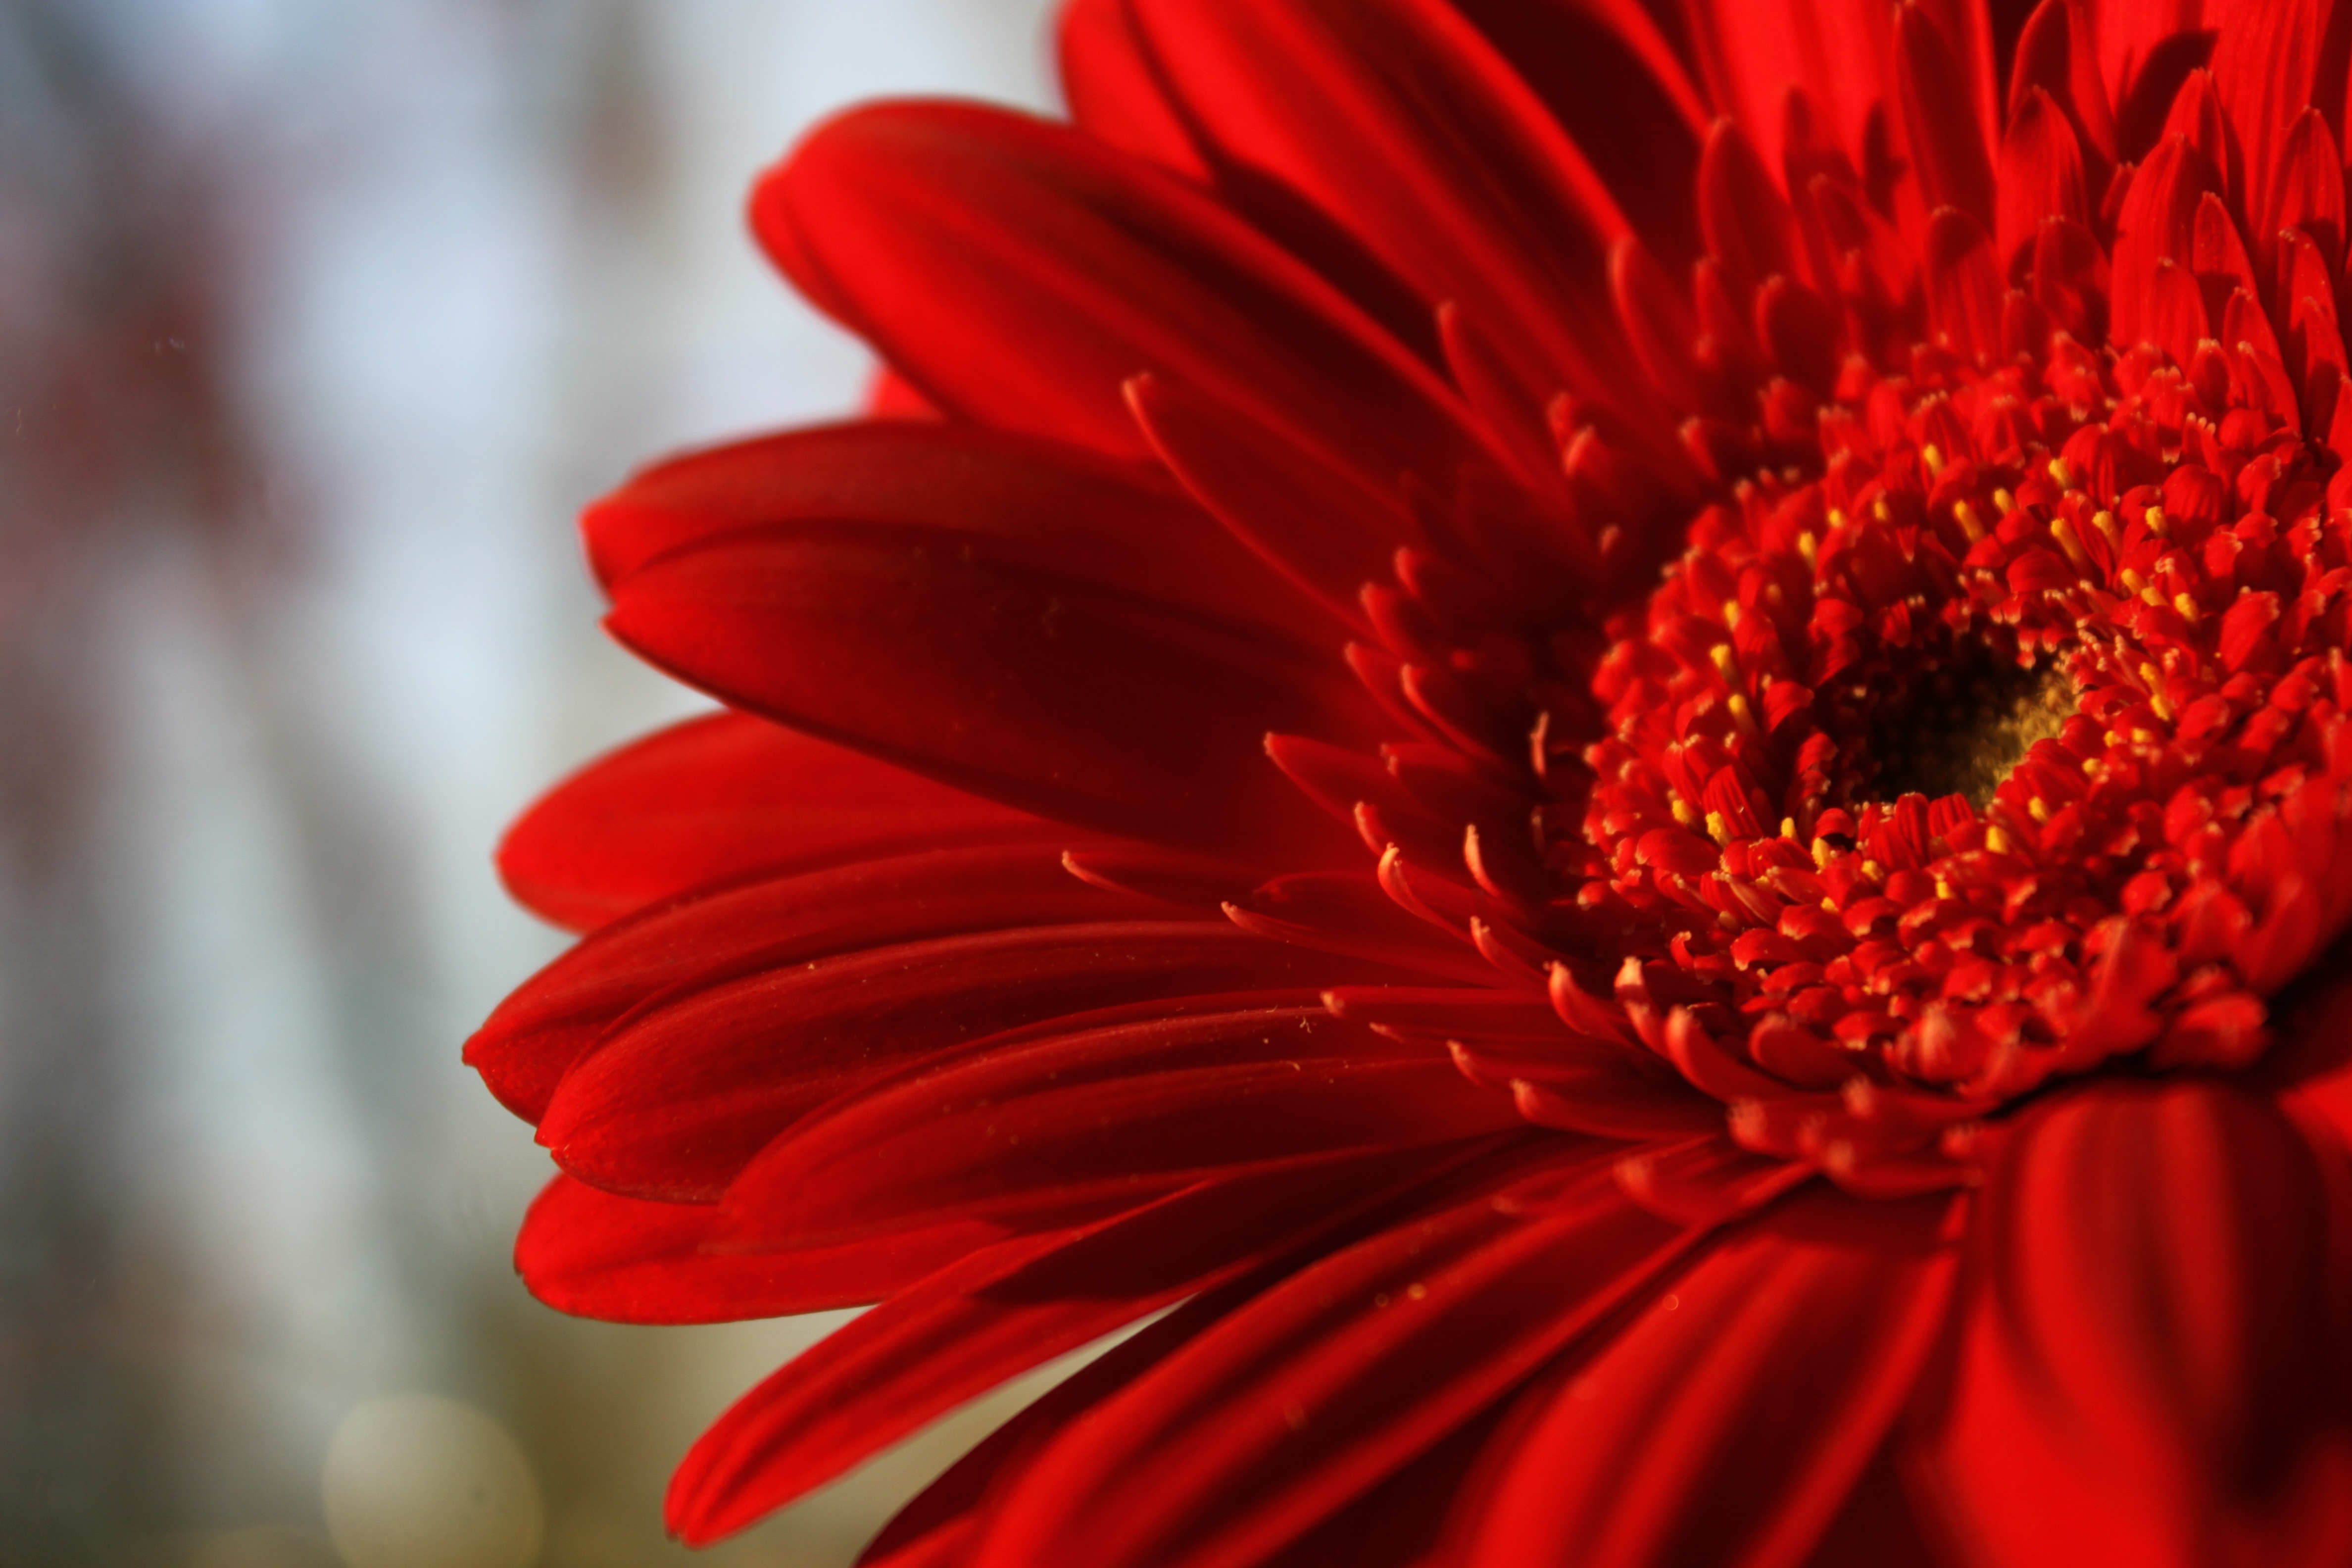
plant, photography, flower, petal, red, macro, flora, close up, red flower, gerbera, macro photography, flowering plant, daisy family, bright flower, plant stem, land plant, the scarlet flower